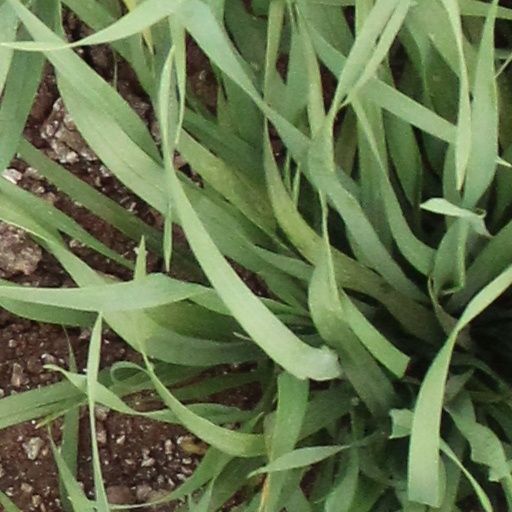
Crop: wheat